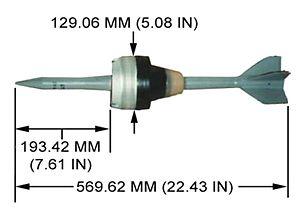
Une munition antiblindage est une munition spécialisée contre les blindages.